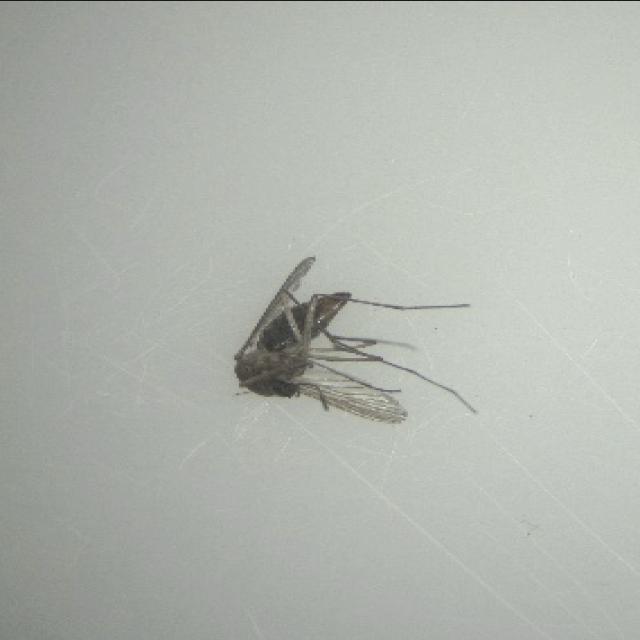
Species: culex_tritaeniorhynchus